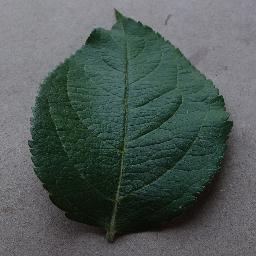
Label: Apple___healthy